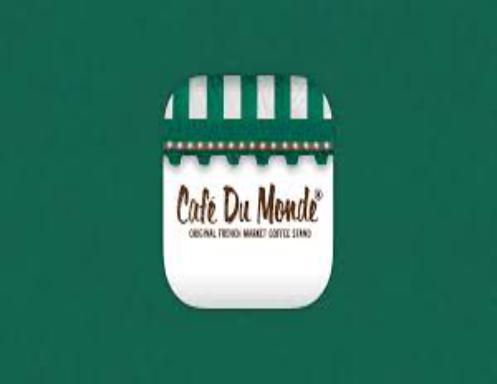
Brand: Cafe du Monde
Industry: Food